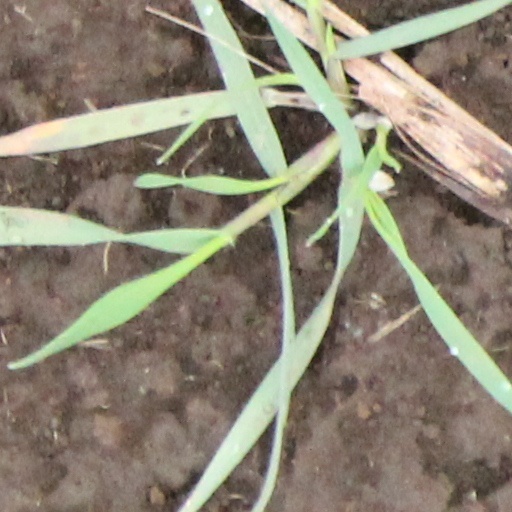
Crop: wheat